Bushwick, Brooklyn

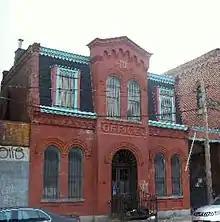
Ulmer Brewery

In the 1840s and 1850s, a majority of the immigrants were German, which became the dominant population. Bushwick established a considerable brewery industry, including "Brewer's Row"—14 breweries operating in a 14-block area—by 1890. Thus, Bushwick was dubbed the "beer capital of the Northeast". The last Bushwick breweries, the Schaefer's and Rheingold Breweries, closed its doors in 1976. As late as the 1980s, there were unsuccessful efforts to revive the Rheingold Brewery. The William Ulmer Brewery at Beaver and Belvidere Streets was given landmark status by the city in 2010, becoming the first brewery with such a status.